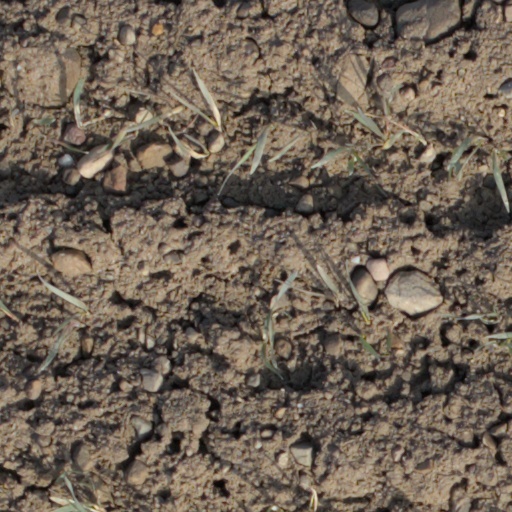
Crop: wheat